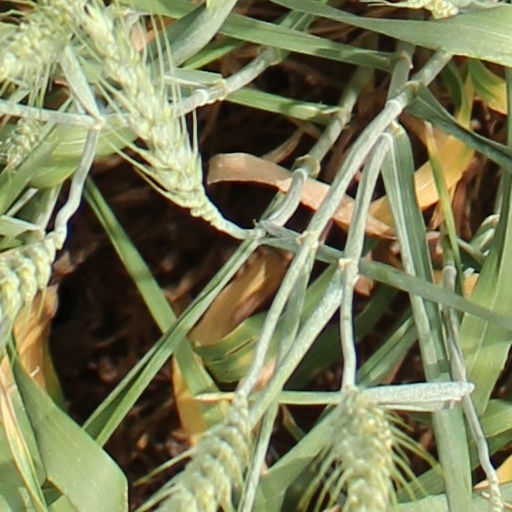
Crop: wheat